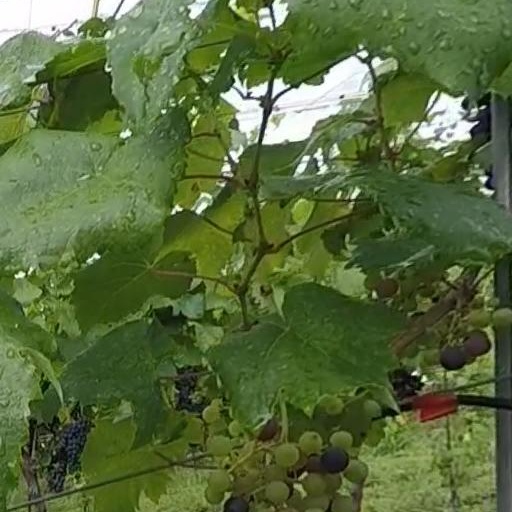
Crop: grape